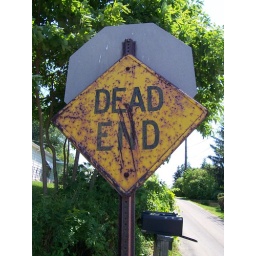
&amp;quot;Dead&amp;quot; couldn't better describe a sign with this level of rust. Located at the base of a hill in Wellston.